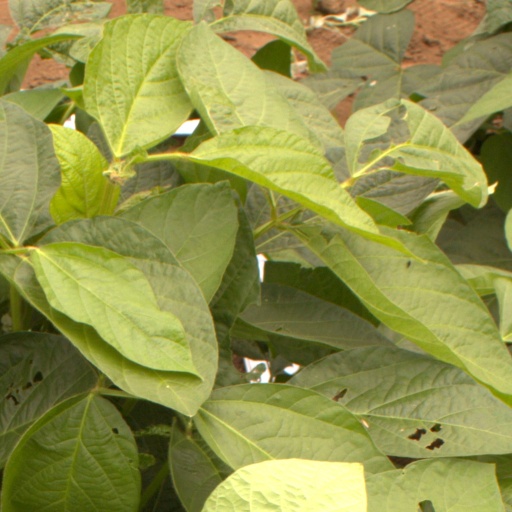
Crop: soybean